Domingo Cavallo

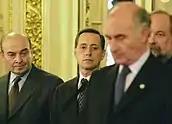
de la Rúa and his Minister, in March 2001

In mid-1995, Cavallo denounced the existence of presumed "mafias" entrenched within the circles of power. After his first public accusations, relations between Cavallo, President Menem and his colleagues became progressively strained.